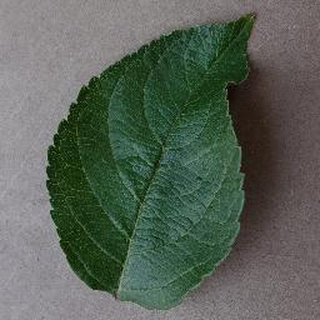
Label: healthy_apple